Things That Matter: Three Decades of Passions, Pastimes and Politics

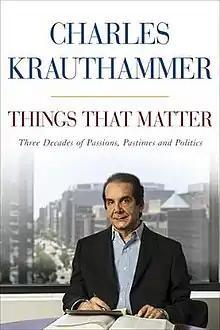

Things That Matter: Three Decades of Passions, Pastimes and Politics is a nonfiction book by the Pulitzer Prize-winning journalist Charles Krauthammer. It was at the top on The New York Times Non-Fiction Best Sellers List for four weeks, in January 2014.